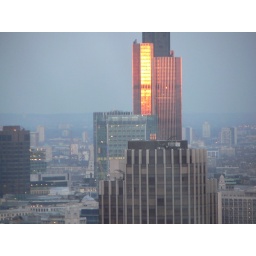
Sunset reflecting in a building's glass wall